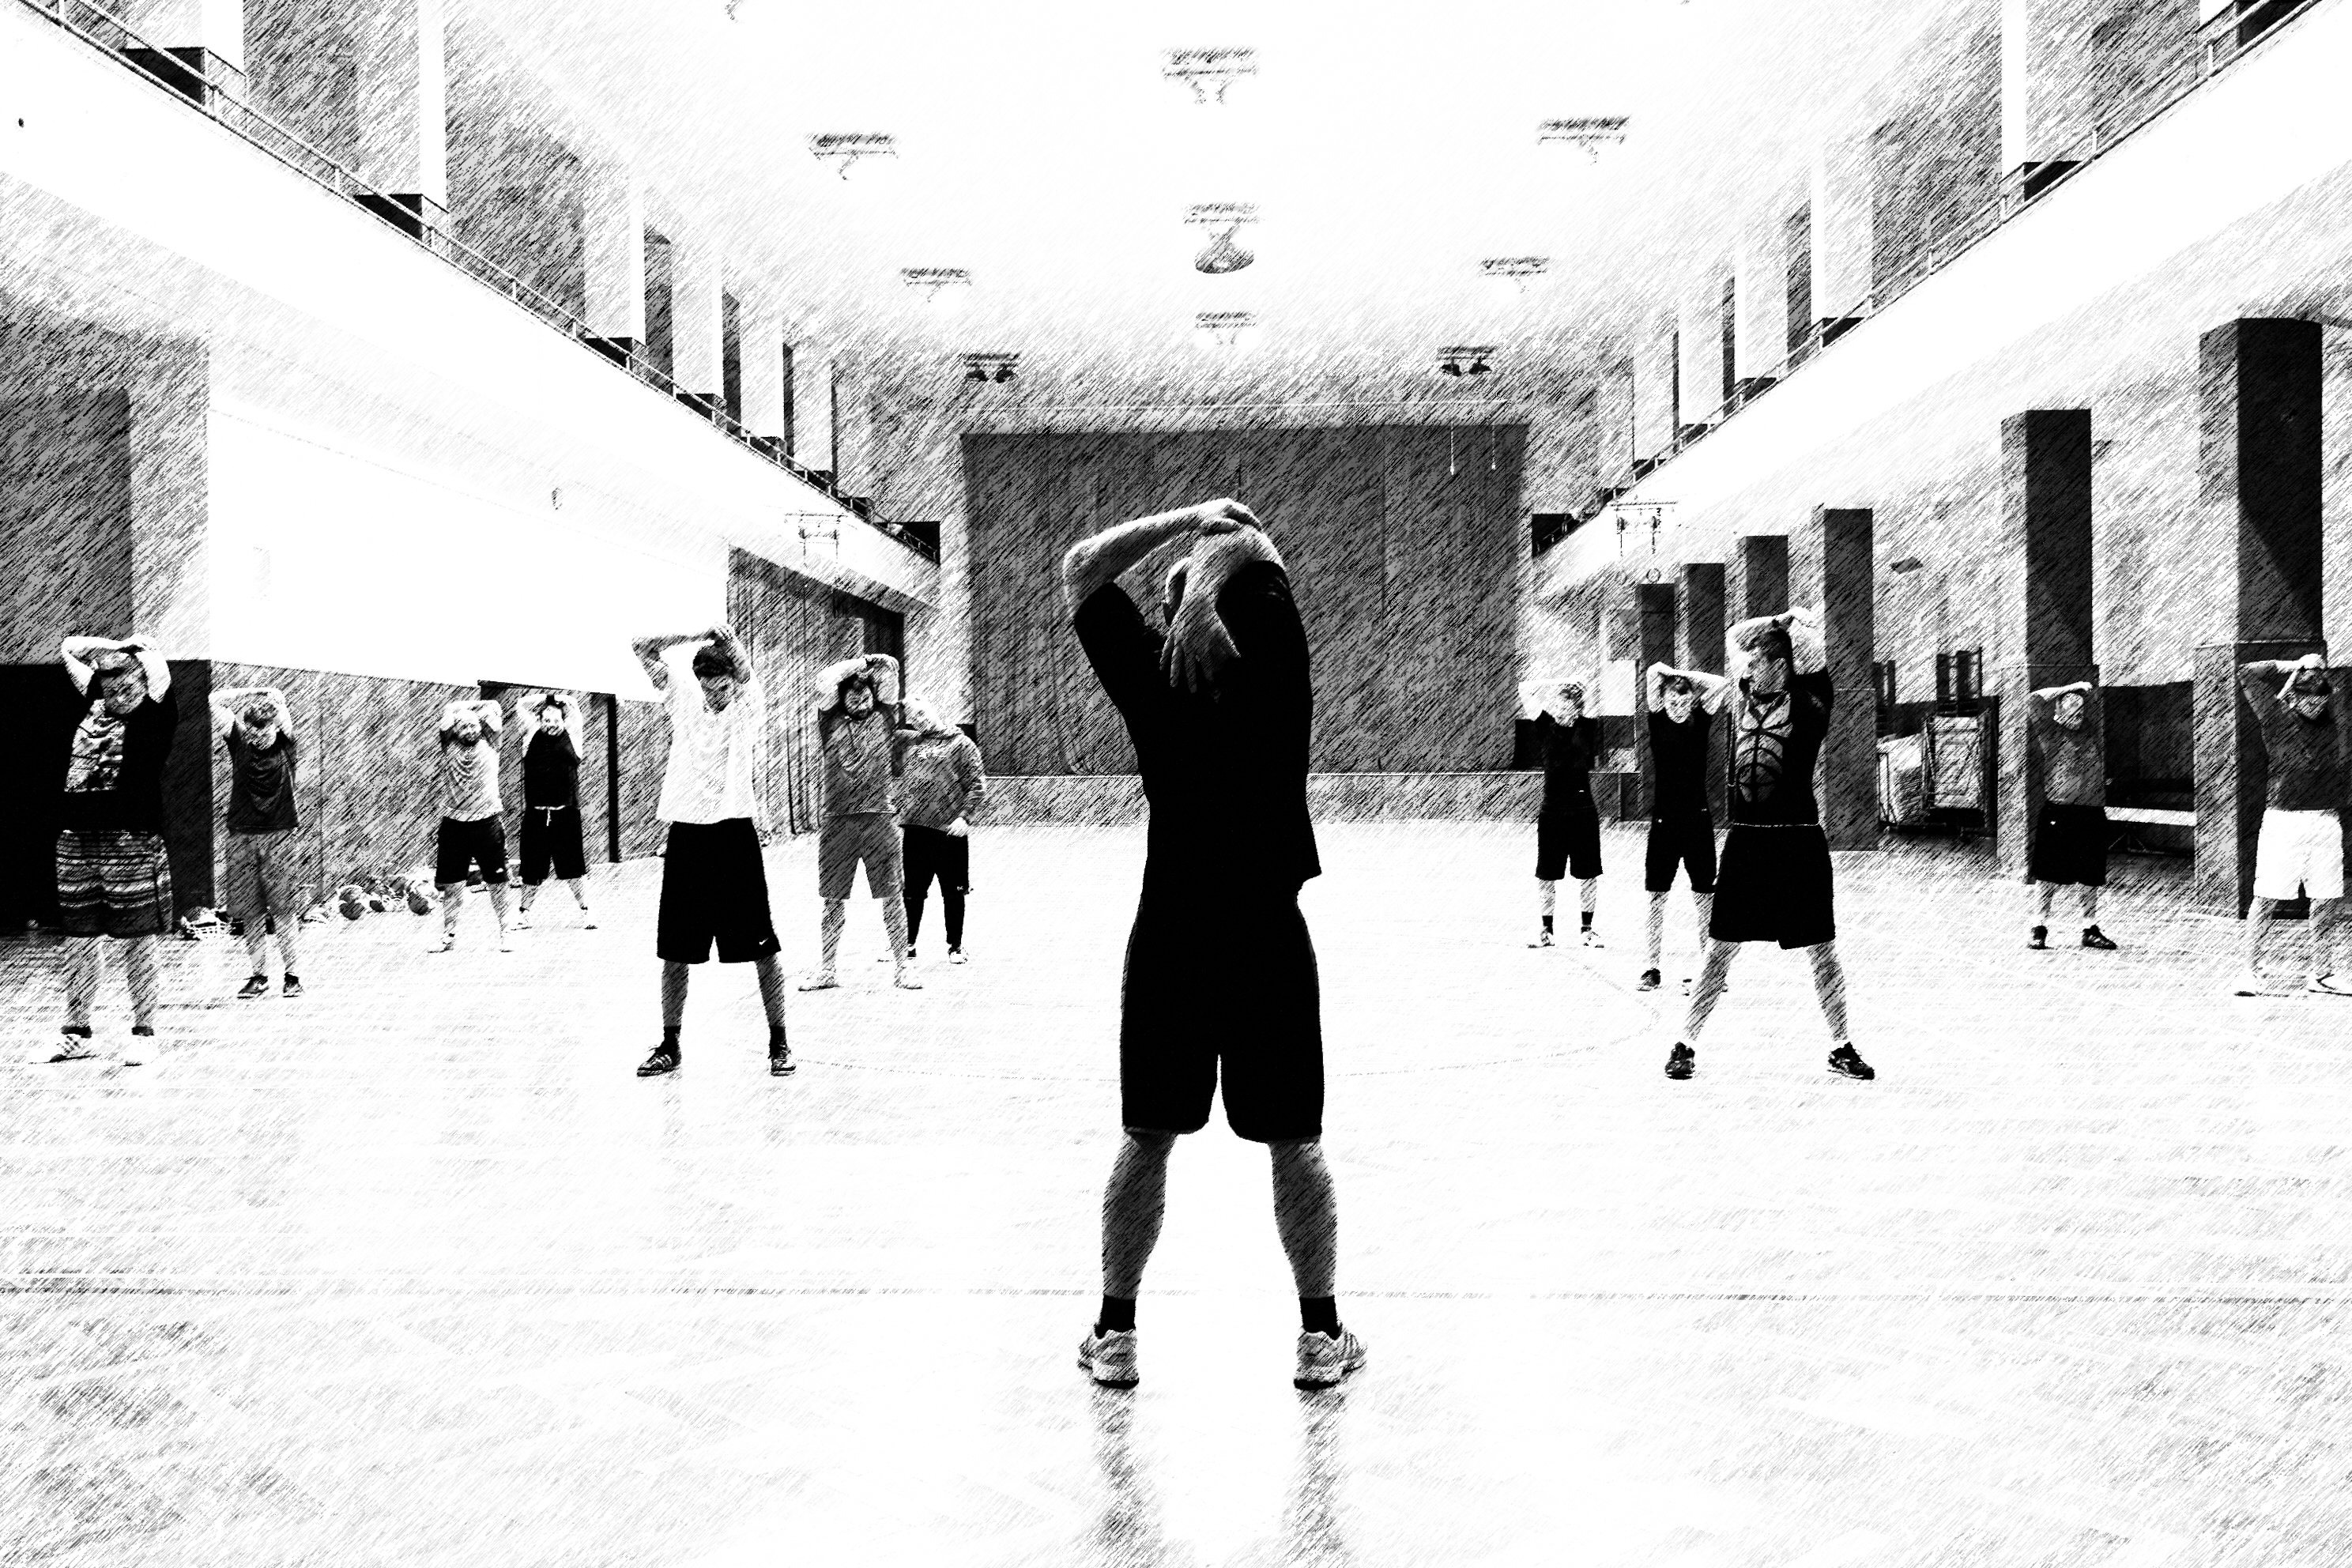
black and white, training, monochrome, preparation, gym, men, warm up, monochrome photography, ice rink